Saint-Léger-sous-la-Bussière

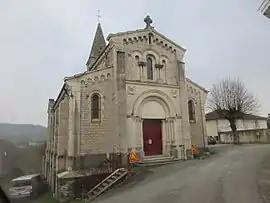
The church in Saint-Léger-sous-la-Bussière

Saint-Léger-sous-la-Bussière is a commune in the Saône-et-Loire department in the region of Bourgogne-Franche-Comté in eastern France.